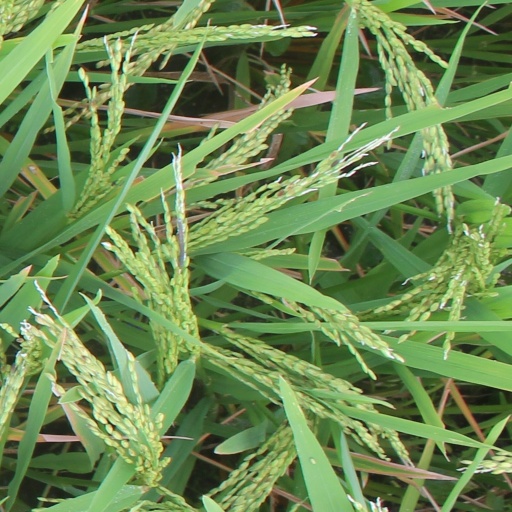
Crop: rice